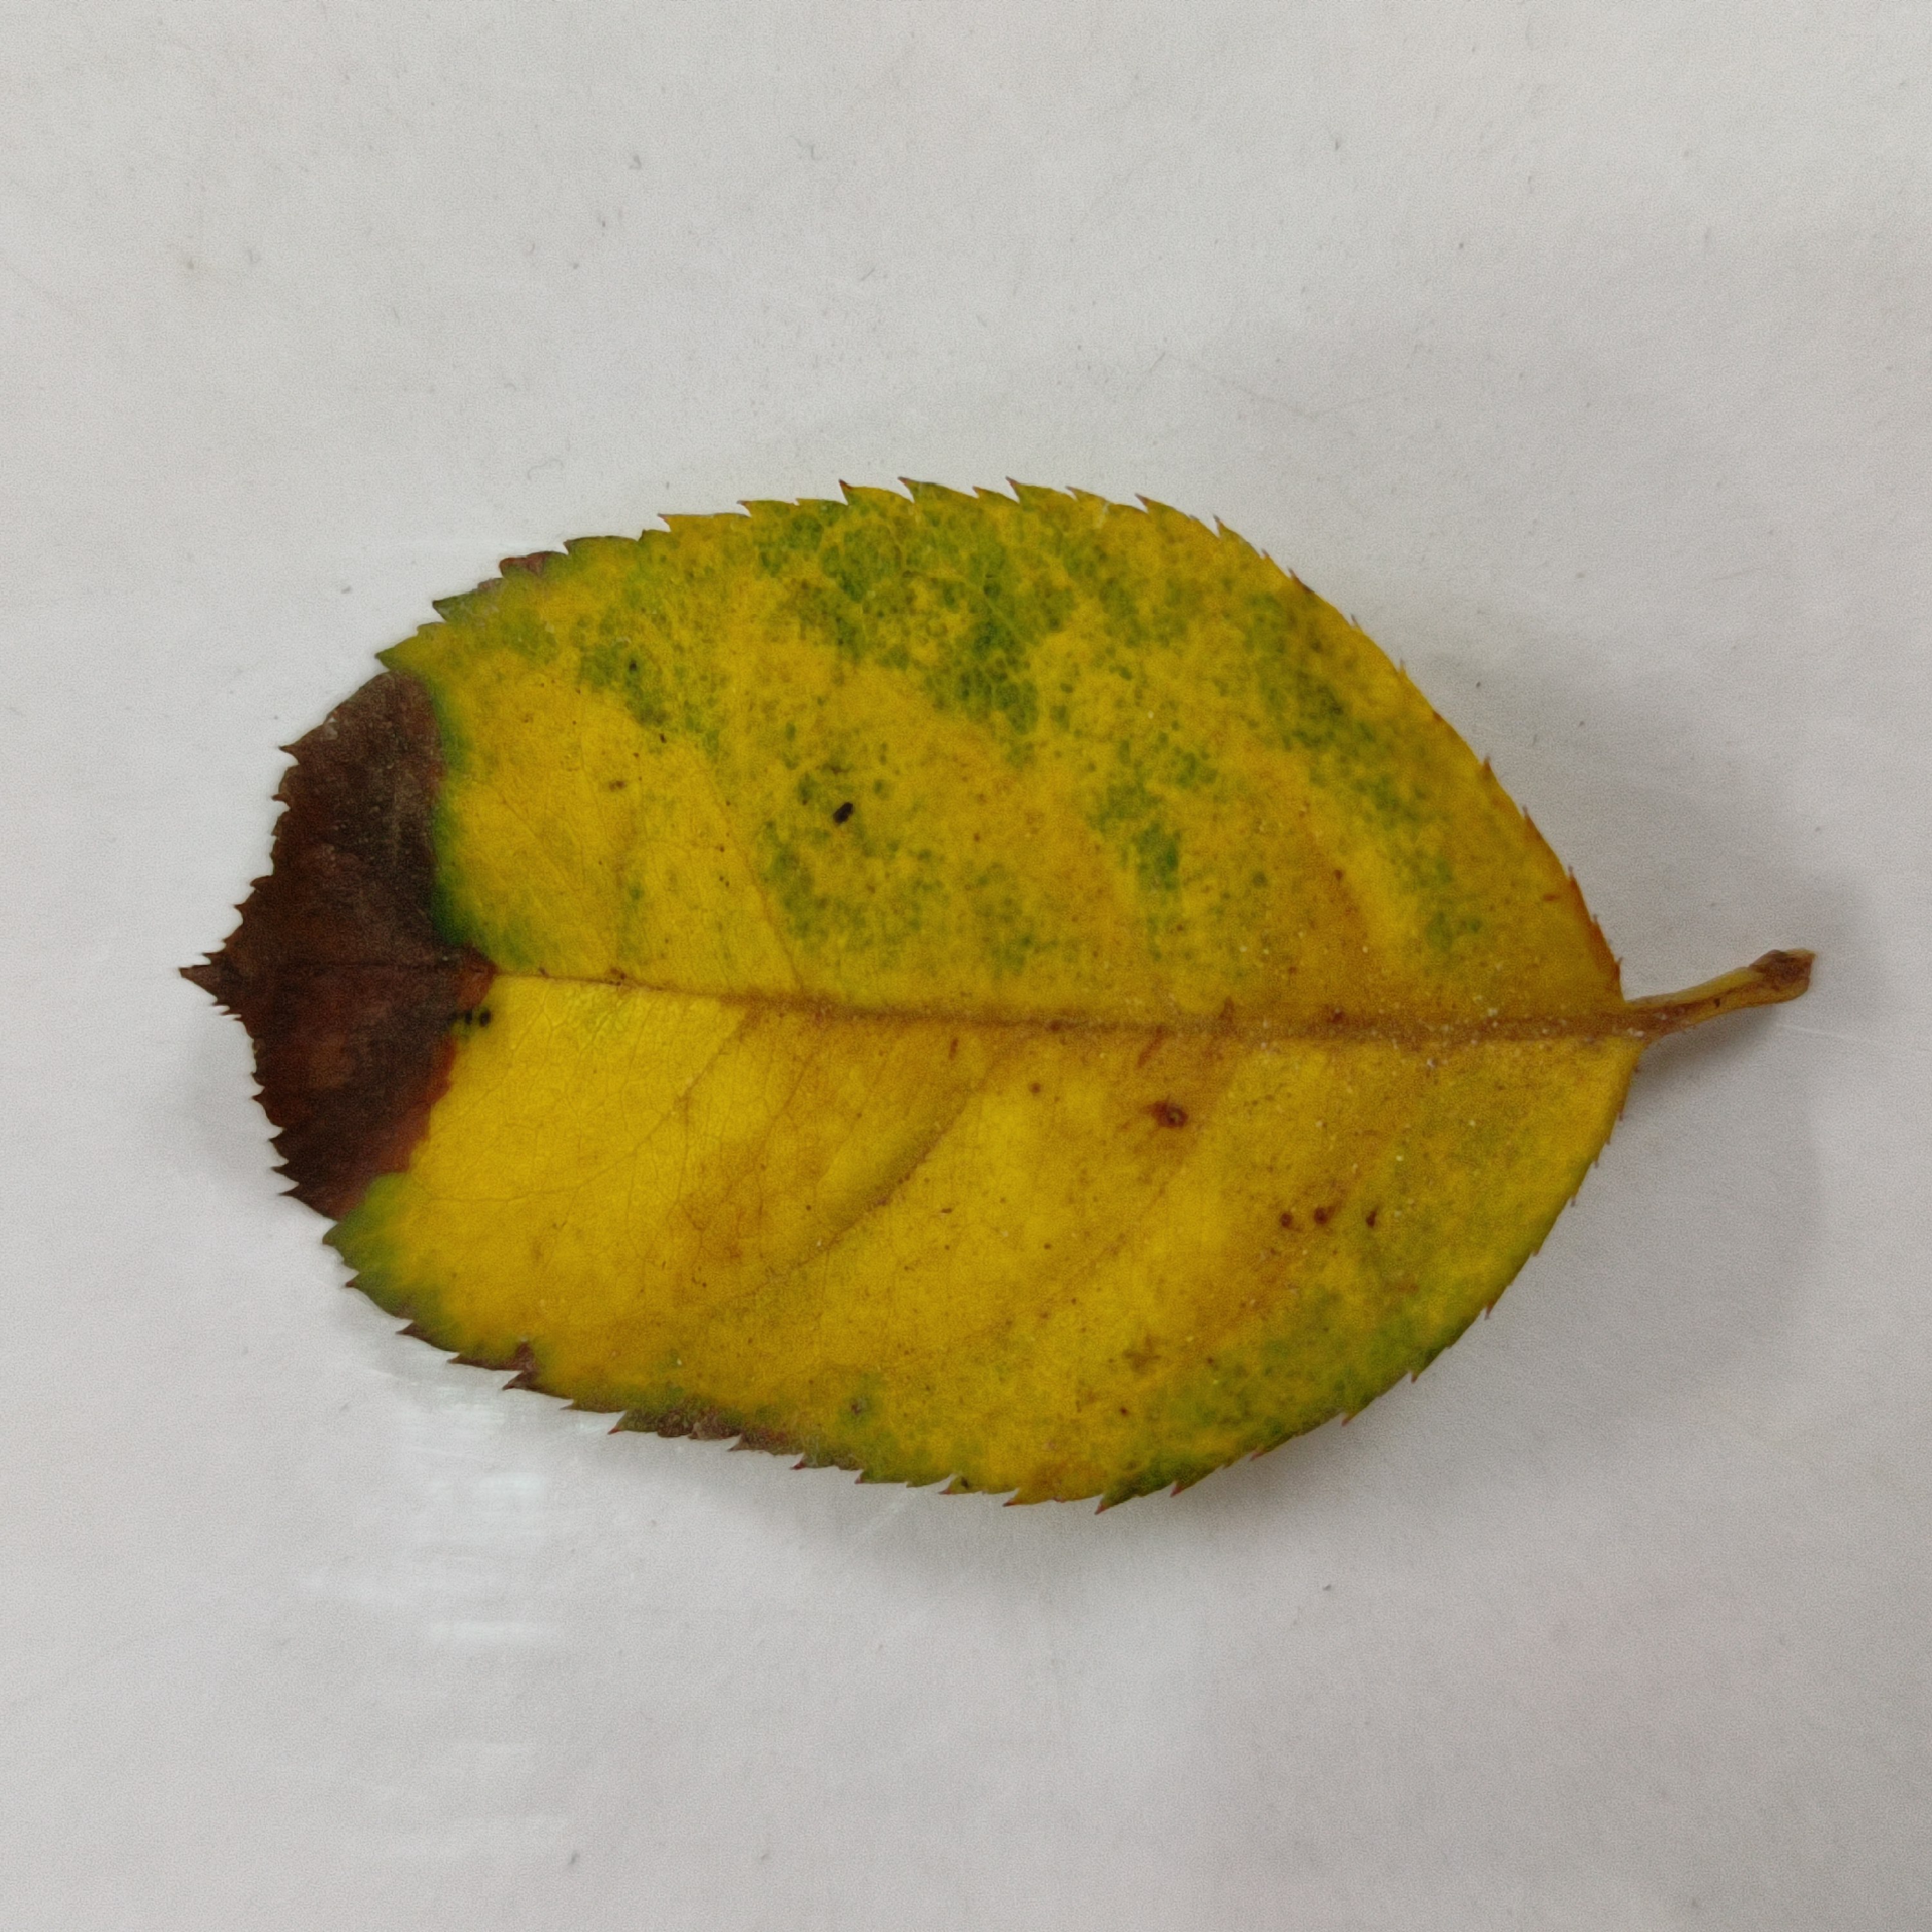
Label: Black Spot